Joseph C. Hart

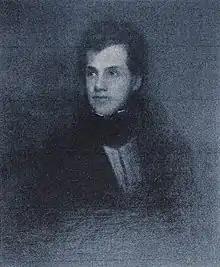
Painting of Hart by Jerome Thompson, 1826

Joseph Coleman Hart (1798–1855) was an American writer. He is now best known as the first person to assert in print that William Shakespeare was not the true author of the plays published under his name. His novel "Miriam Coffin" influenced Herman Melville, though Melville was also highly critical of Hart.